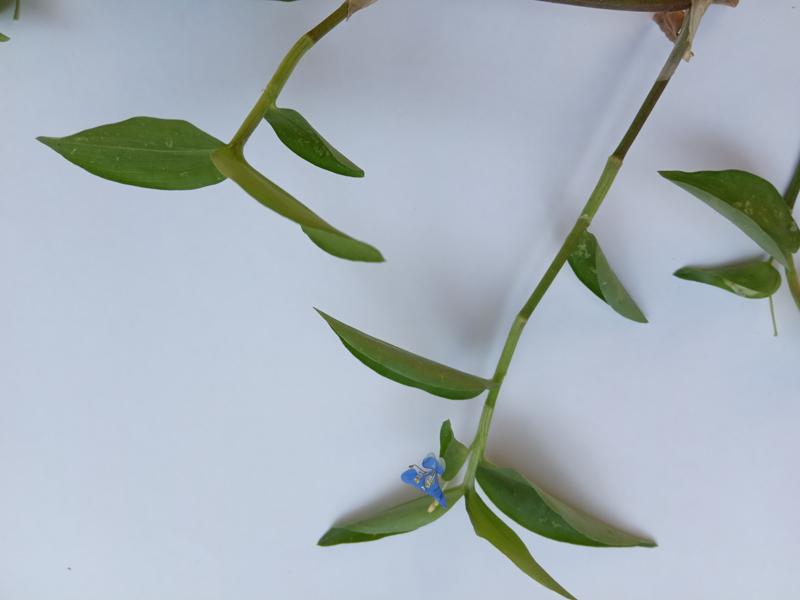
Weed species: Commelina benghalensis